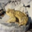
Label: frog